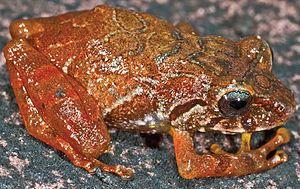
Pristimantis jamescameroni est une espèce d'amphibiens de la famille des Craugastoridae.